James B. Terrill

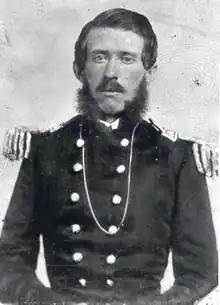
James B. Terrill

James B. Terrill, often identified as James Barbour Terrill (February 20, 1838 – May 30, 1864) was a lawyer and an officer in the Confederate States Army.